Murray-Sunset National Park

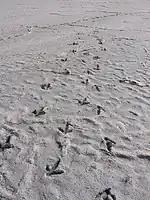
Emu tracks on salt lake in Murray Sunset NP

Over 600 species of plants have been recorded, and 300 species of birds. Notable plants include Murray lily, silvery emu-bush, saltbush, buloke, porcupine grass, blue-leaved mallee and other mallee eucalypts. In spring, wildflowers include spider orchids, azure sun orchids, desert heath-myrtles and poached-egg daisies.